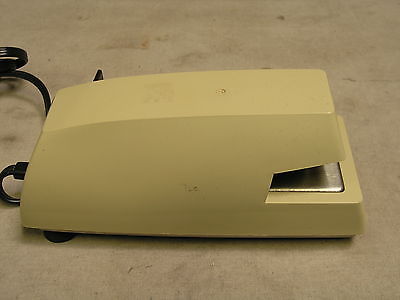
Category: stapler